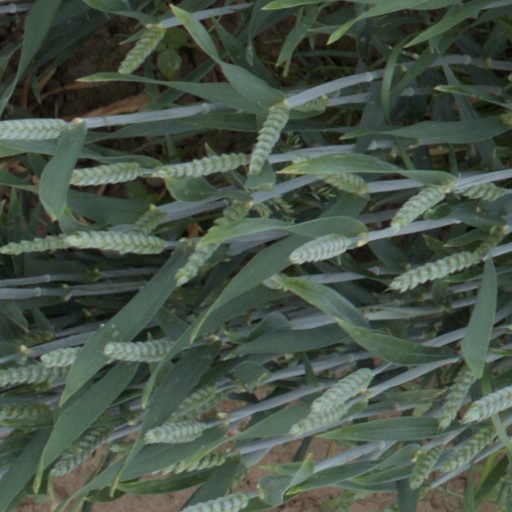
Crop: wheat